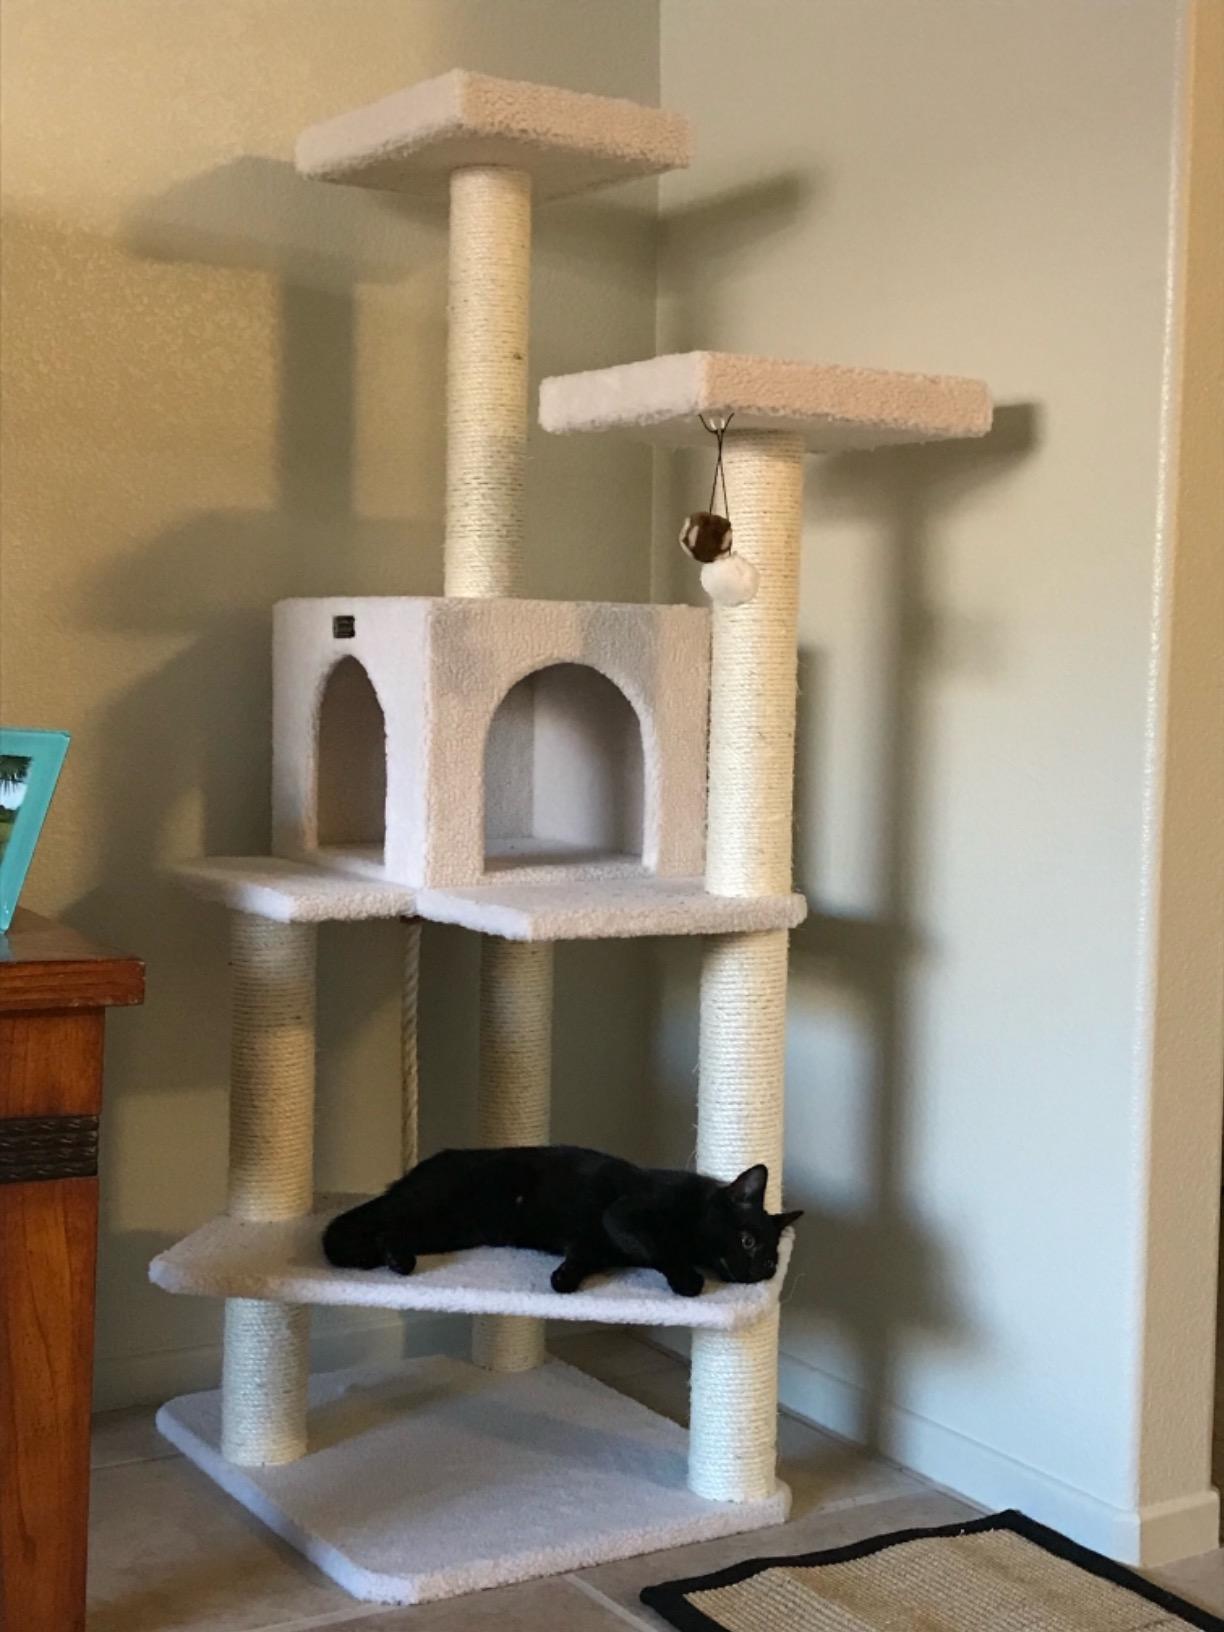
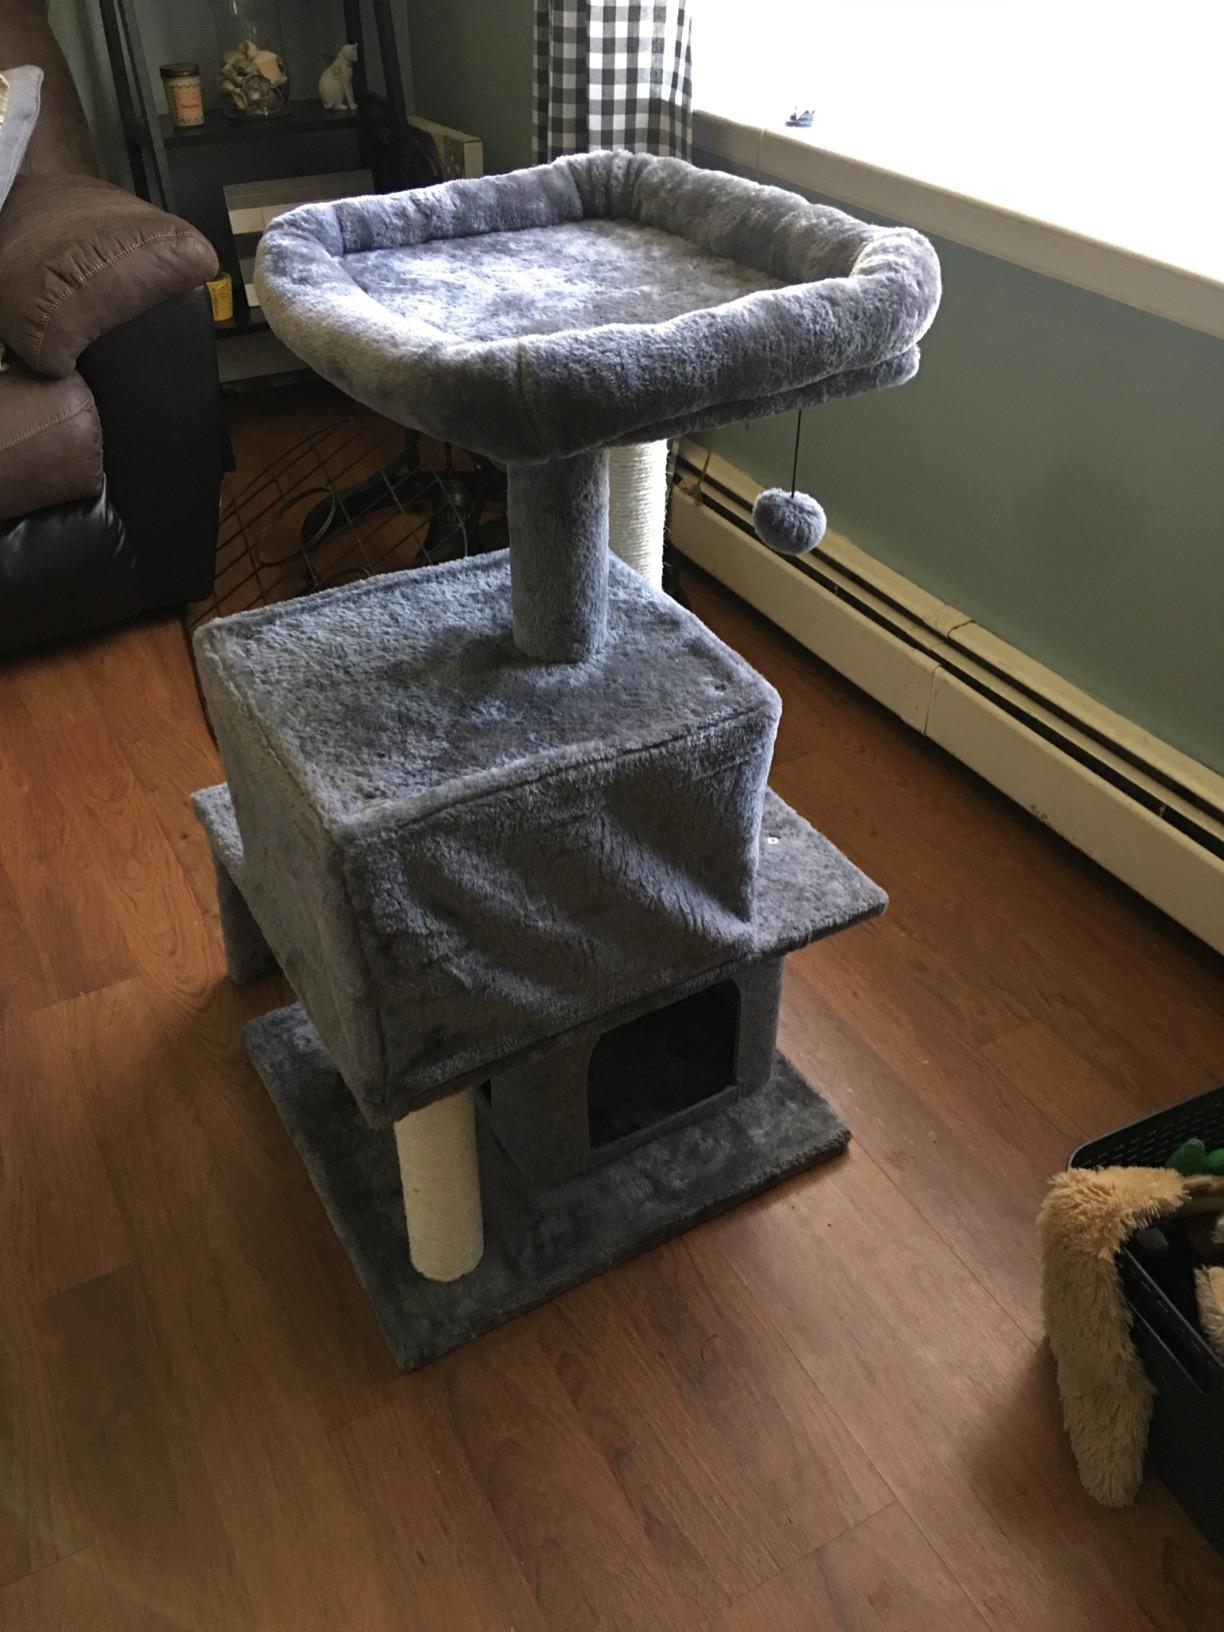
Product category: items_cat tree
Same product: no